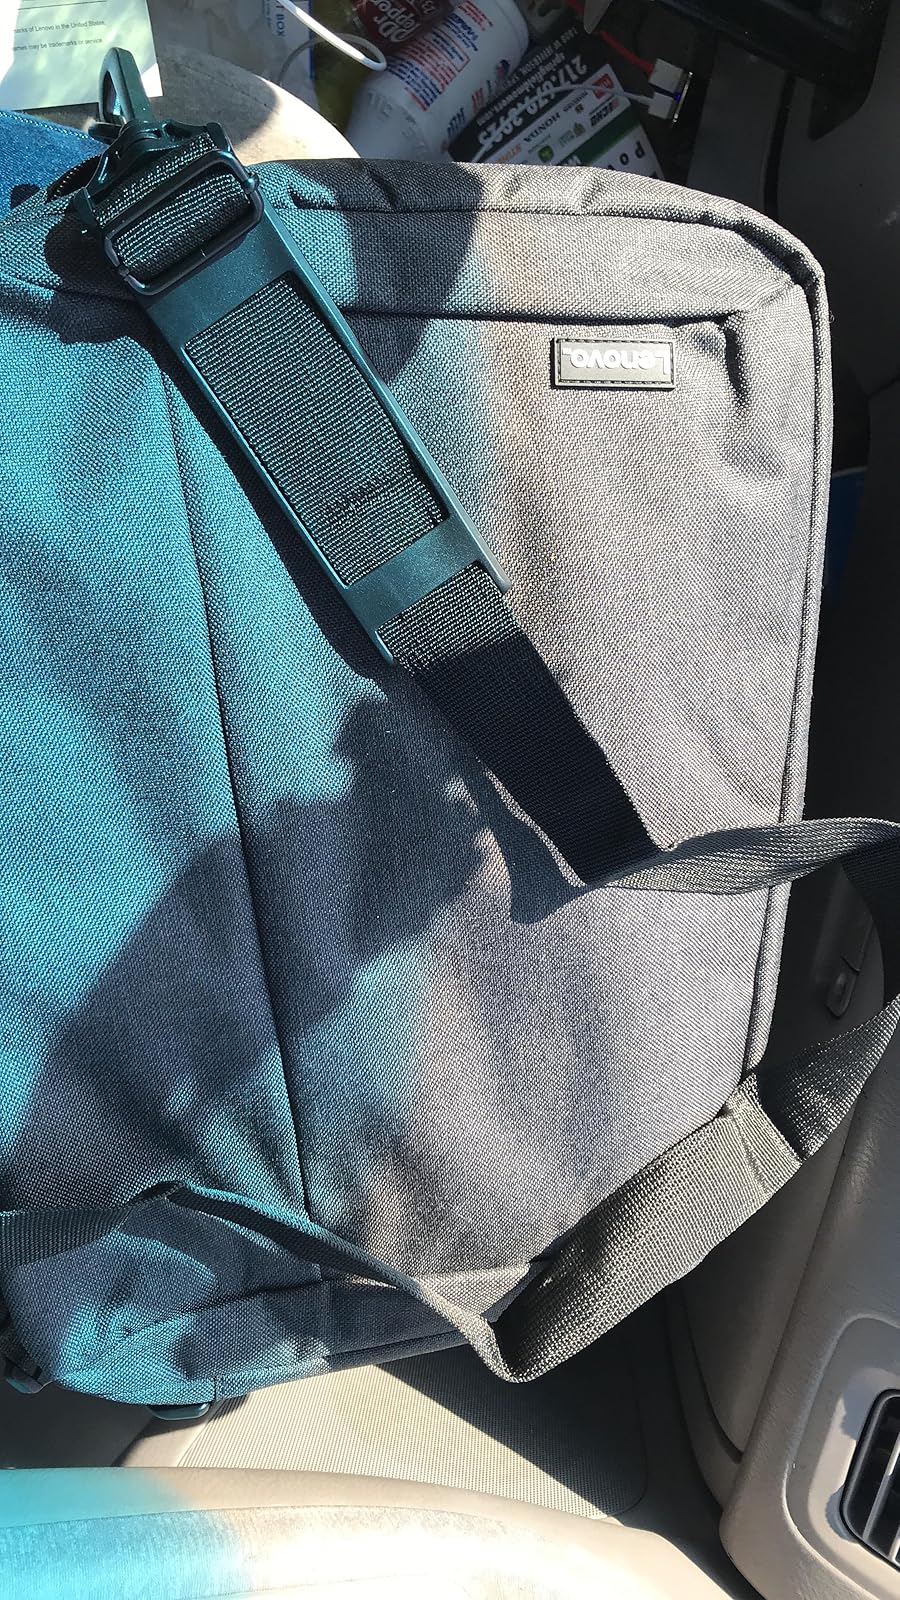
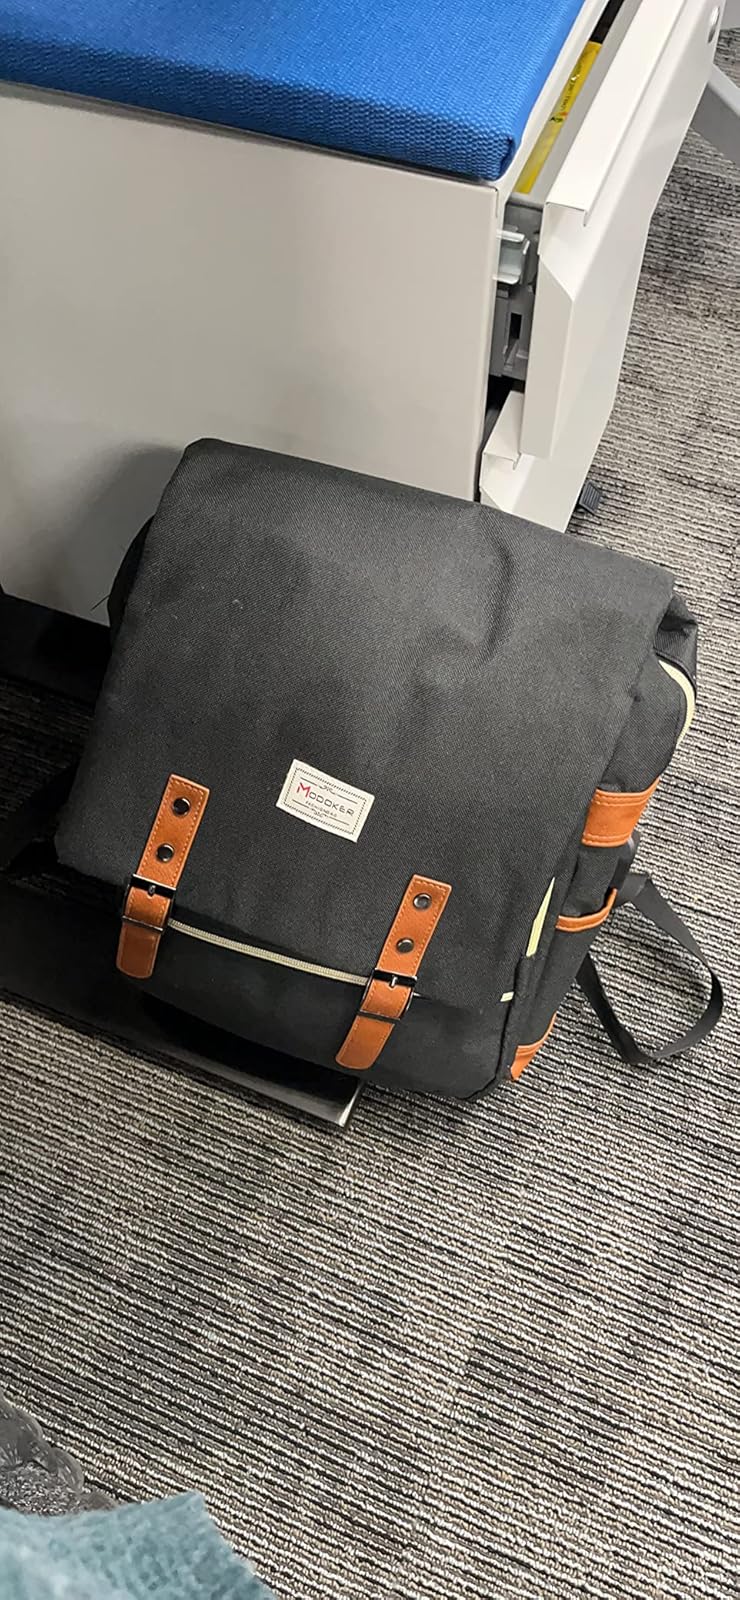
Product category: bag
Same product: no